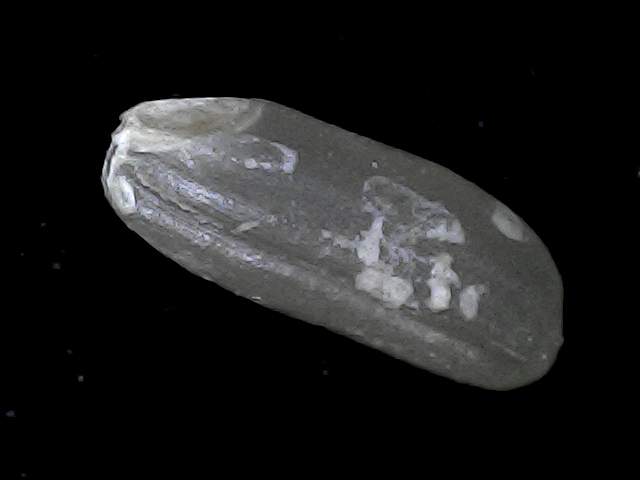
Rice variety: BD79